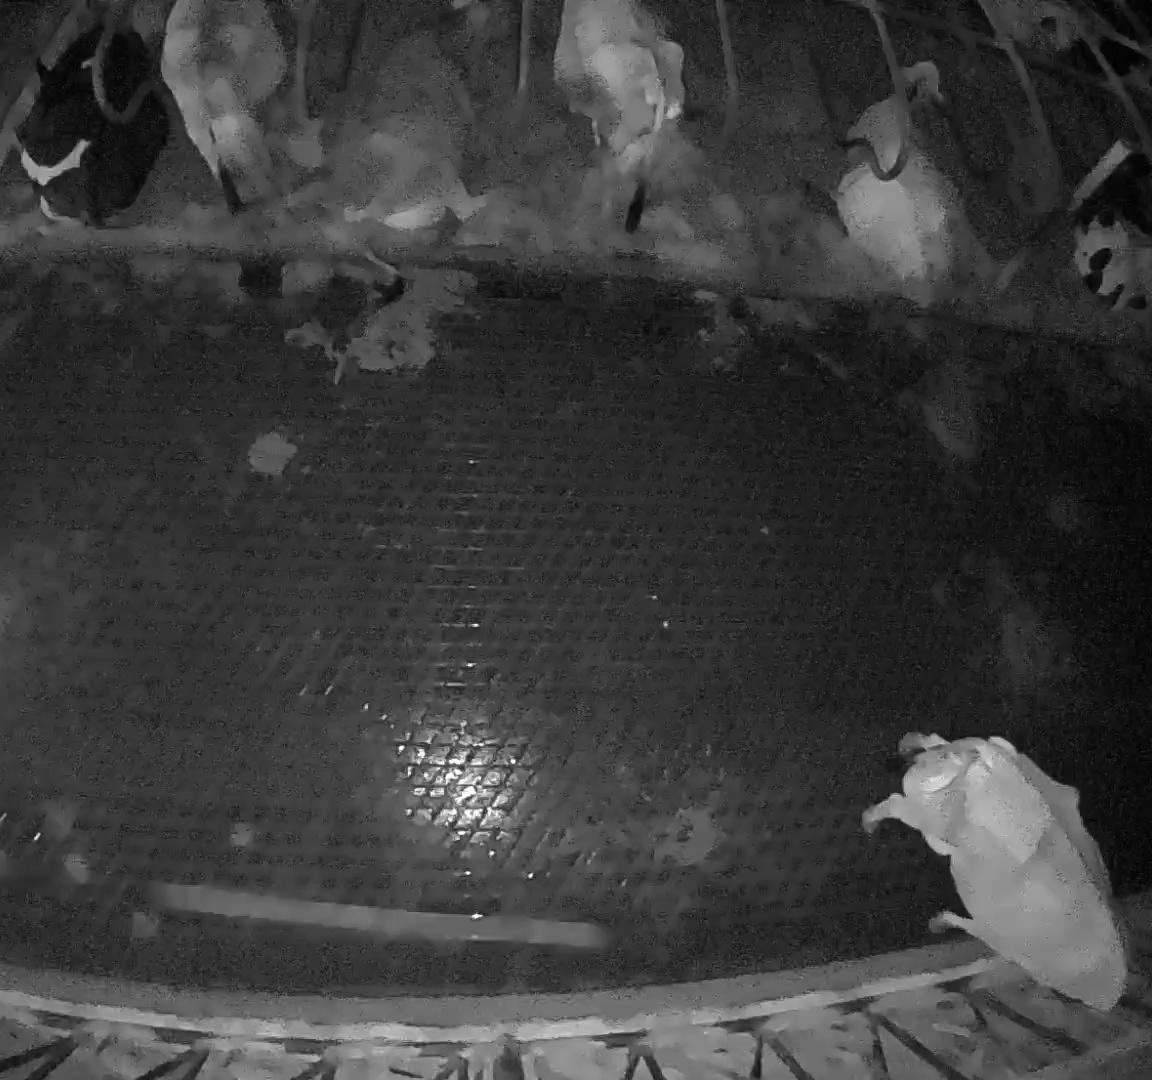
Number of cows: 7